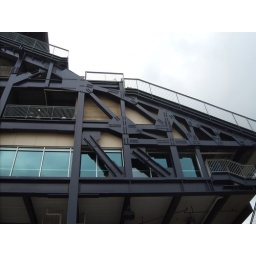
Edge of the grandstand near the right field foul pole